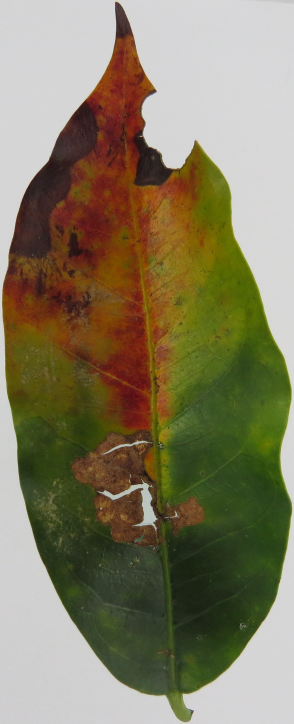
Label: phosphorus-P